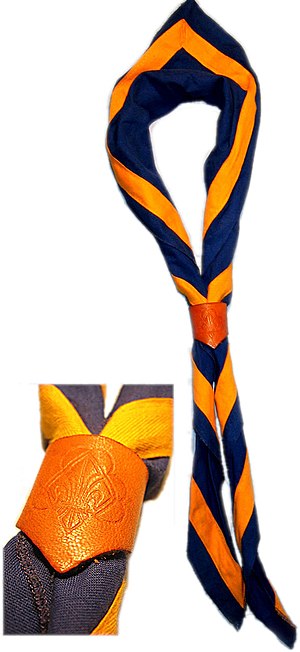
Spejdertørklæde
Et spejdertørklæde med en tilhørende tørklædering
Et tørklæde er i spejdersammenhæng en del af spejderuniformen. Tørklæderne kan være meget forskellige alt efter korps og spejdergruppe, og der kan være specielle tørklæder for bl.a. spejdercentre og kurser.